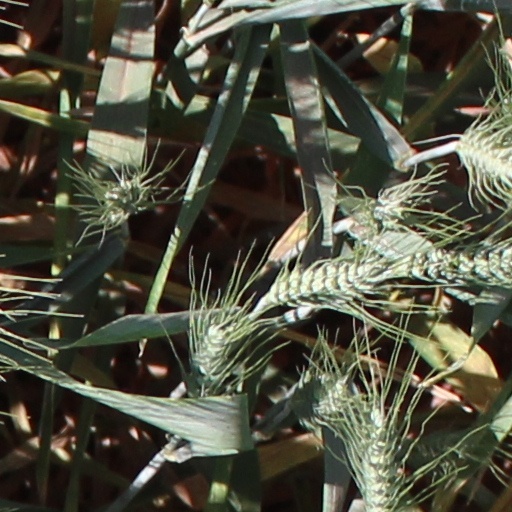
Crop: wheat